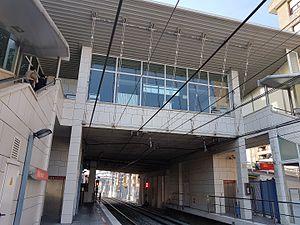
Bidezabal est une station de la ligne 1 du métro de Bilbao, située rue Bidezabal dans le quartier d'Algorta, sur le territoire de la commune de Getxo, dans la province de Biscaye de la communauté autonome du Pays Basque.